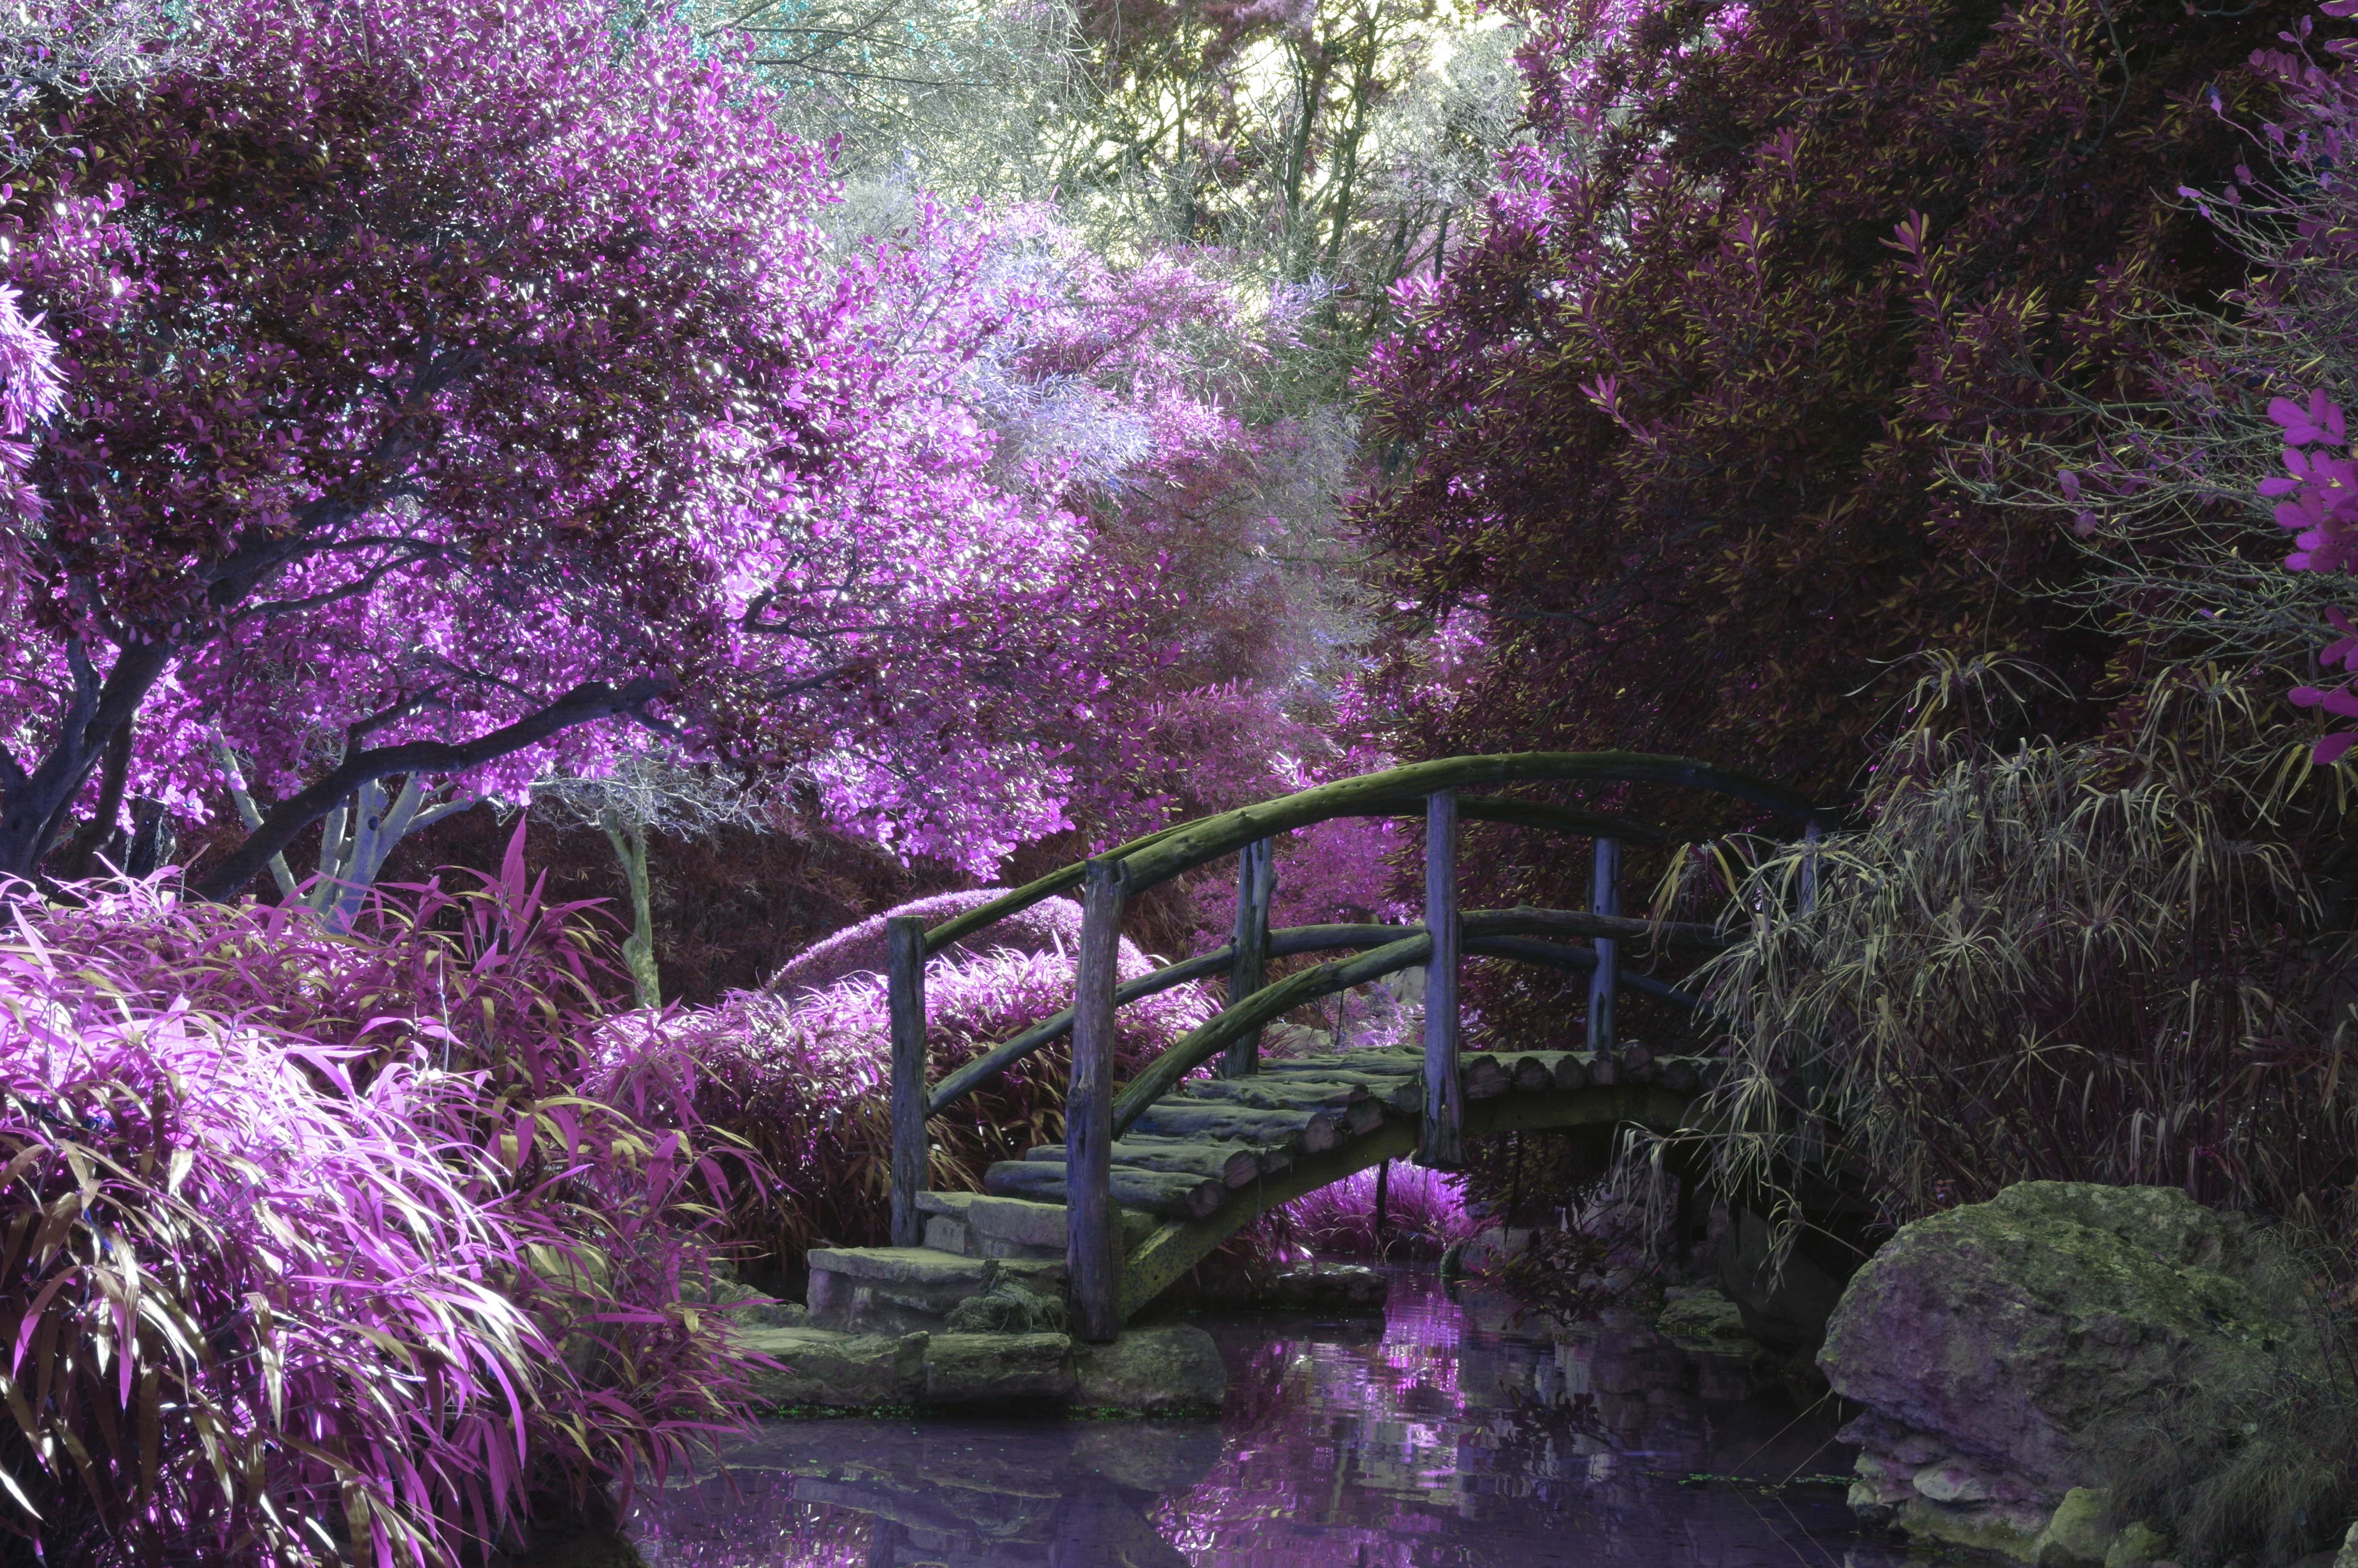
water, branch, blossom, plant, bridge, flower, stone, idyllic, arch, spring, scenic, pebble, park, fresh, botany, garden, pink, flora, season, cherry blossom, trees, shrub, blossoms, wooden, way, pont, woodland, footpath, refelction